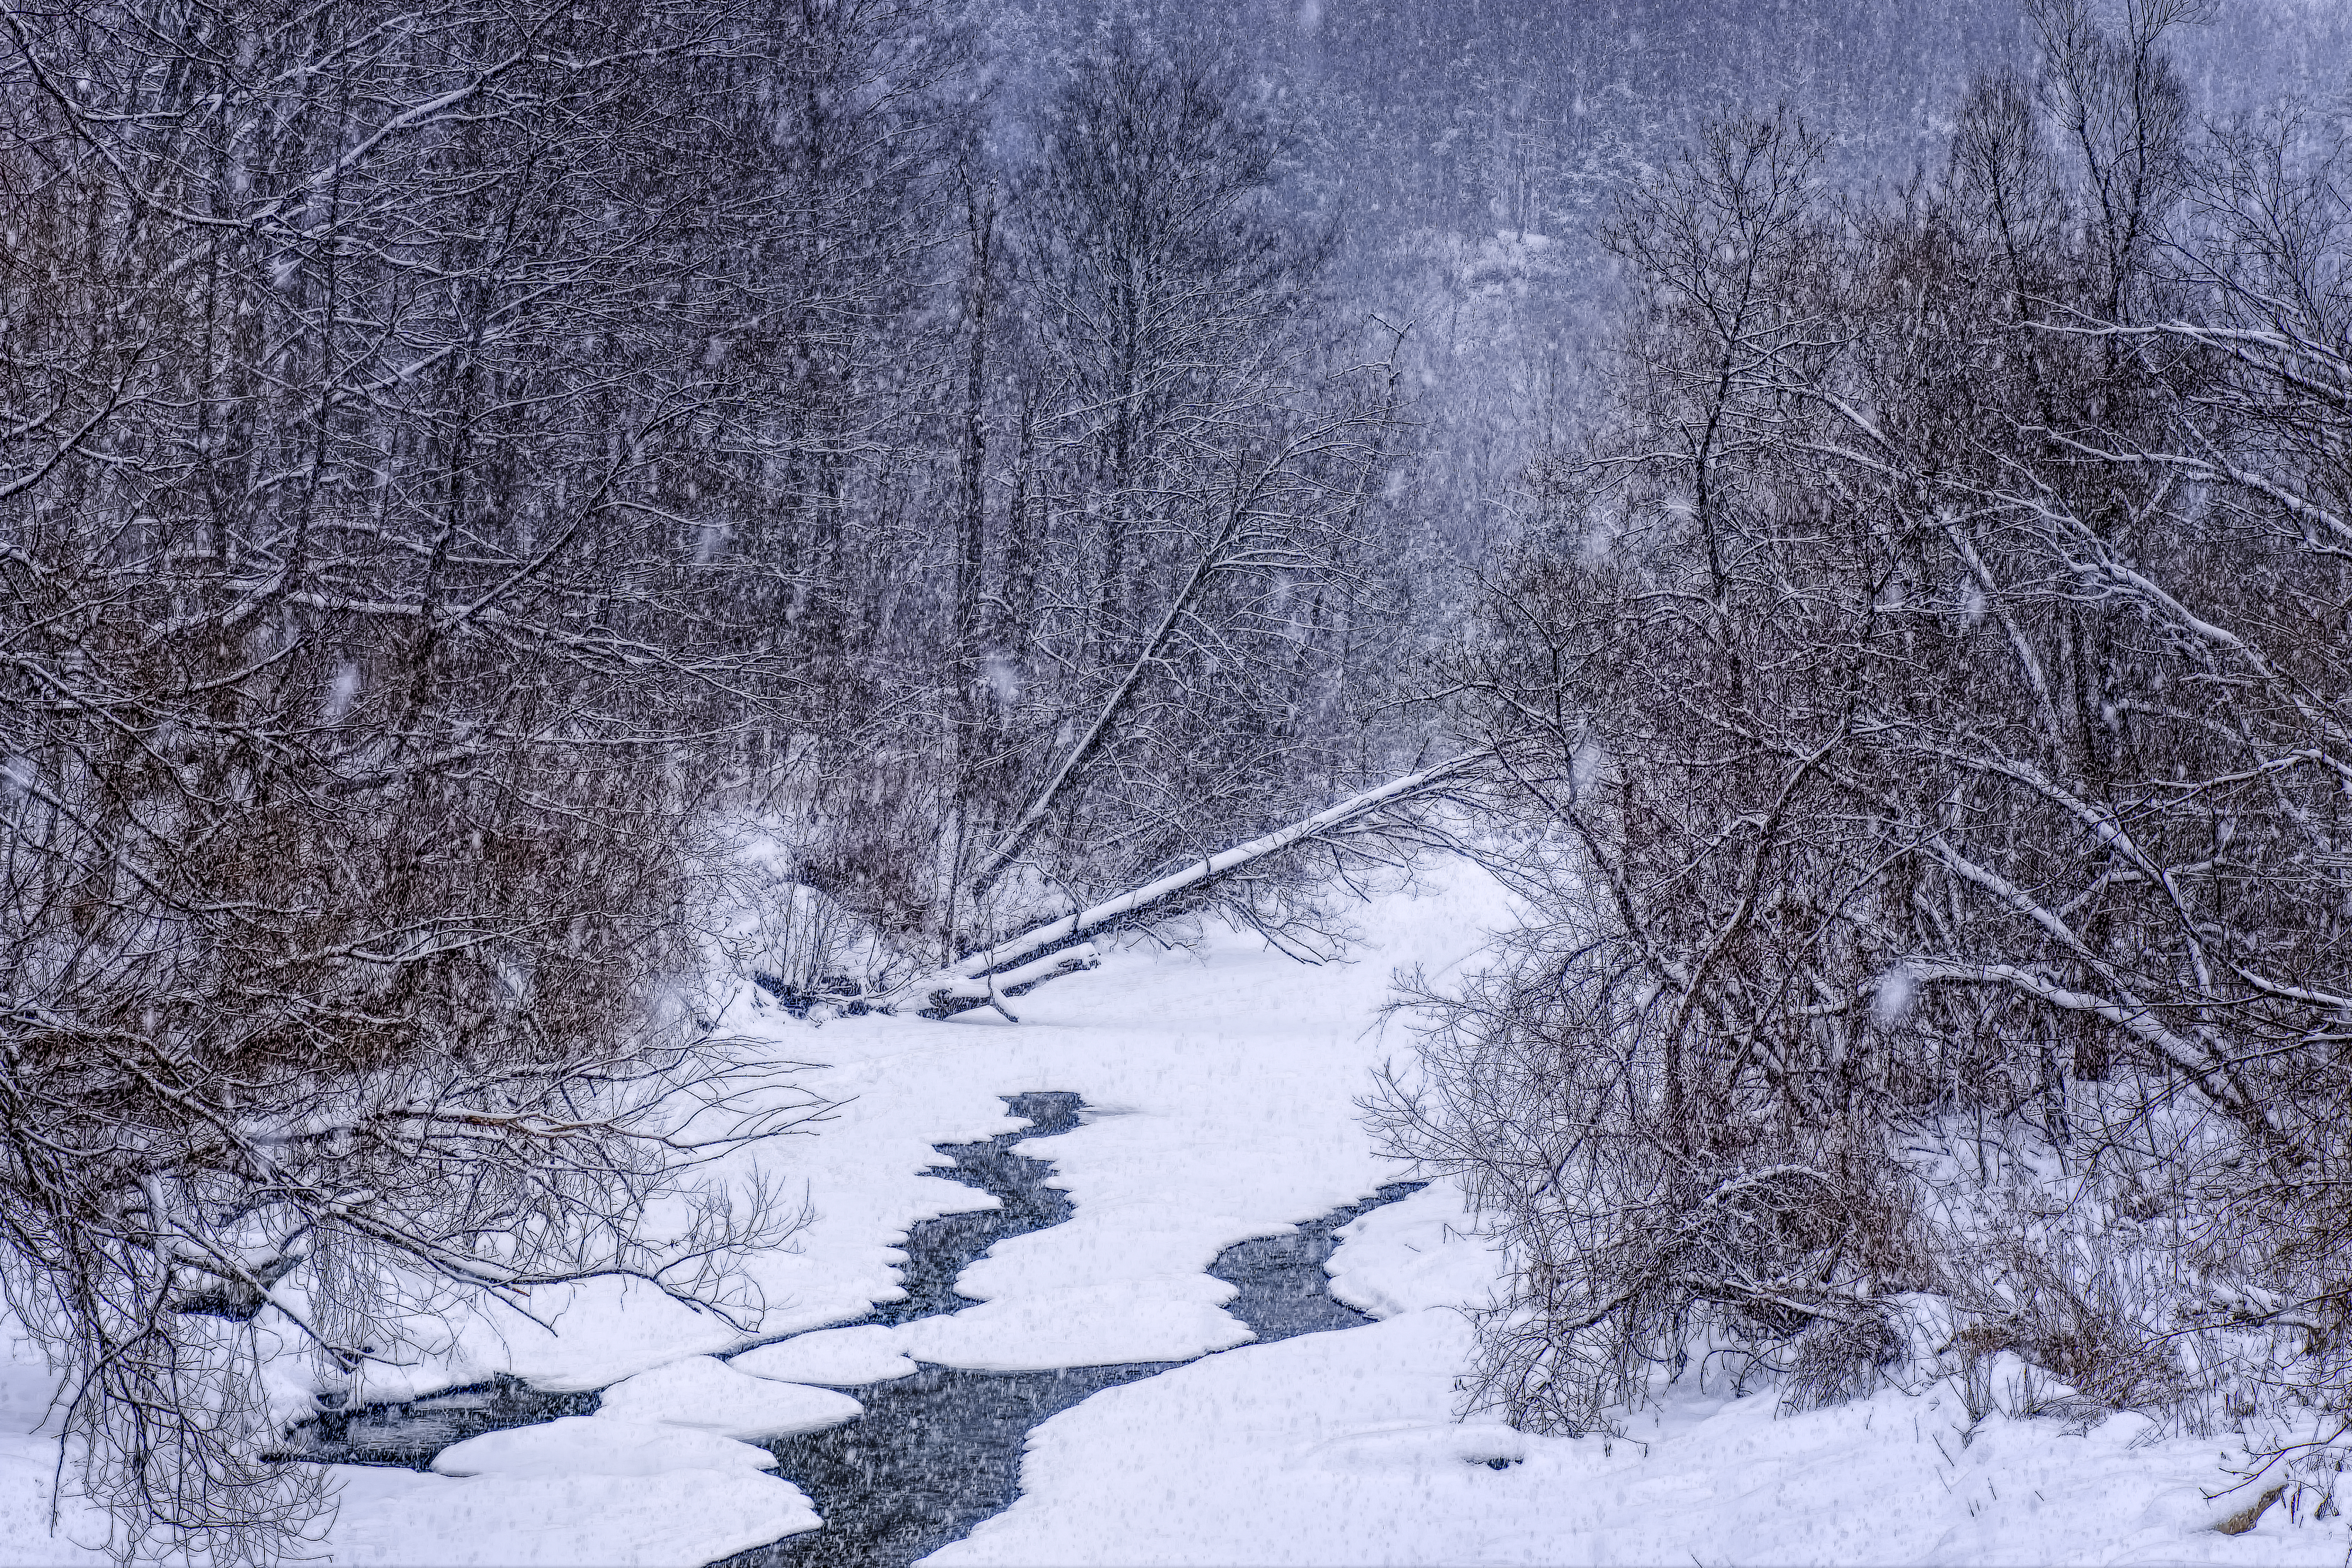
river, stream, trees, branches, forest, snow, snowstorm, winter, landscape, natural landscape, tree, atmospheric phenomenon, freezing, water, sky, frost, ice, winter storm, watercourse, branch, black and white, plant, blizzard, geological phenomenon, woodland, state park, reflection, rain and snow mixed, twig